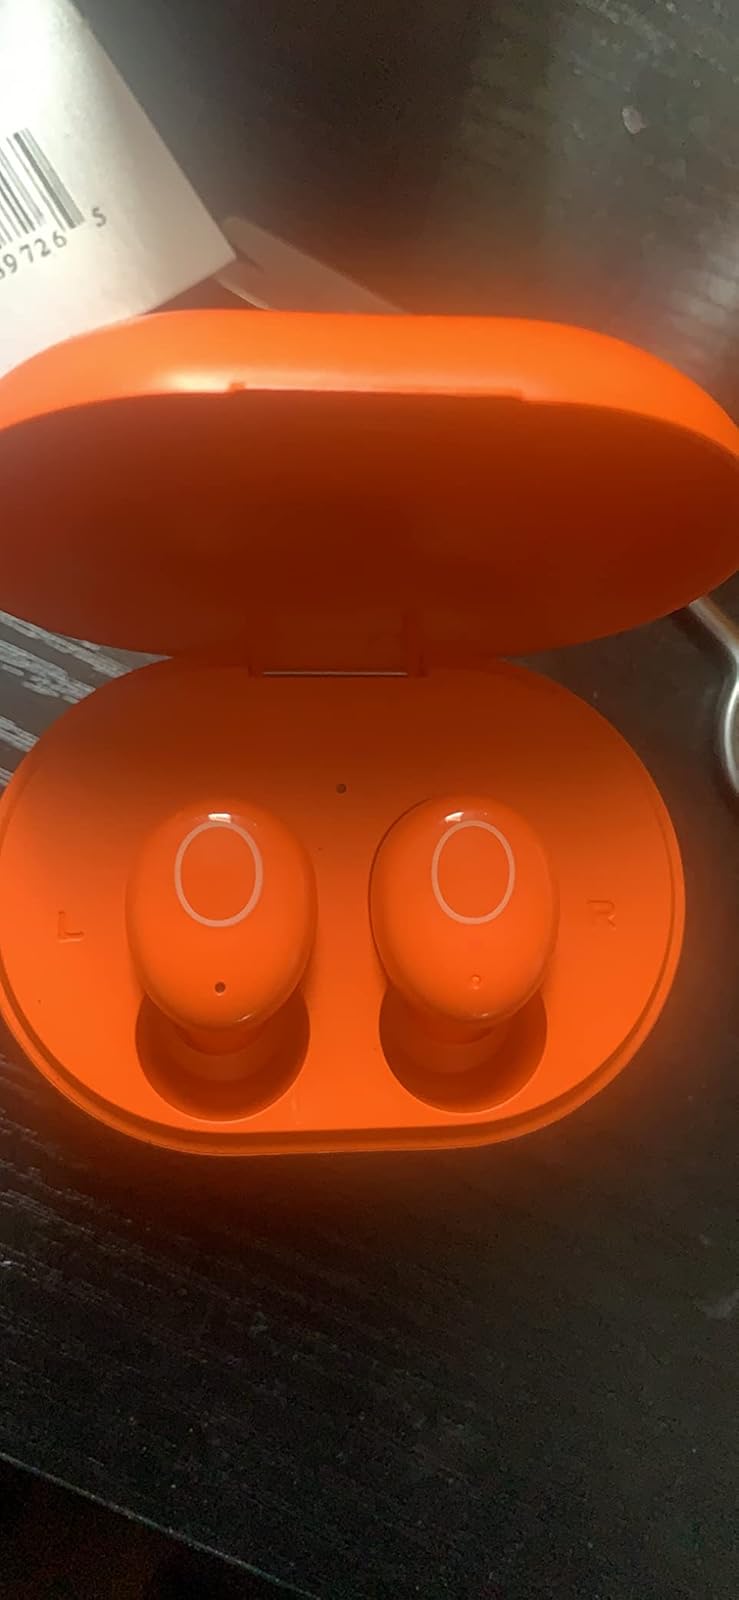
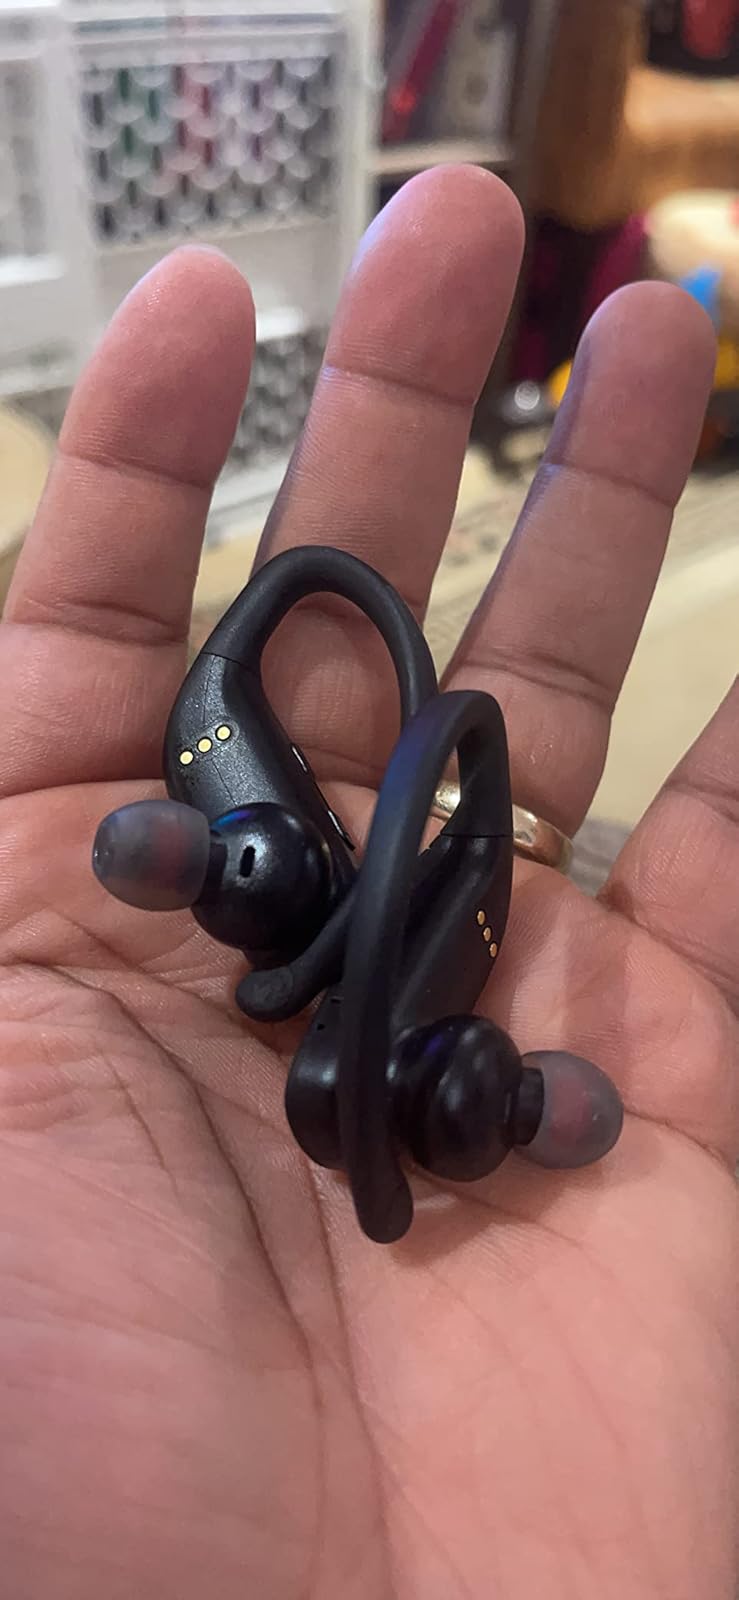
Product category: earbuds
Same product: no